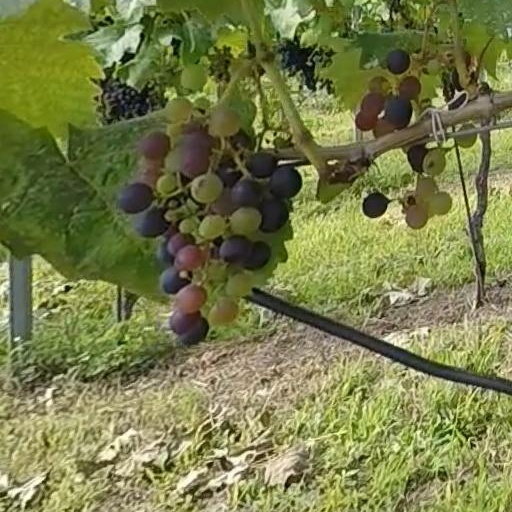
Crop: grape